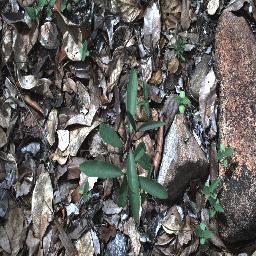
Label: rubber_vine